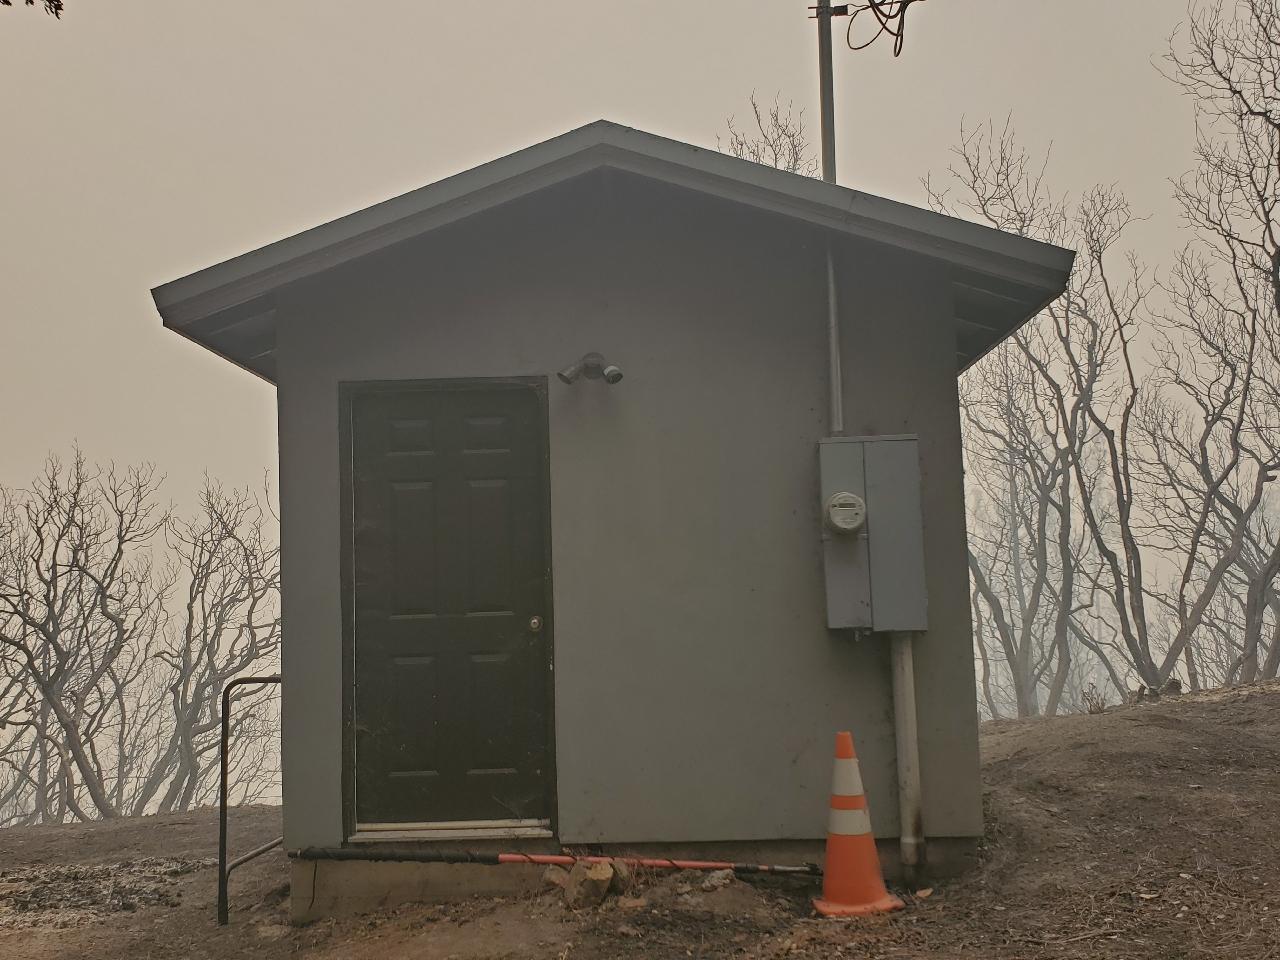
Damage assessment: affected